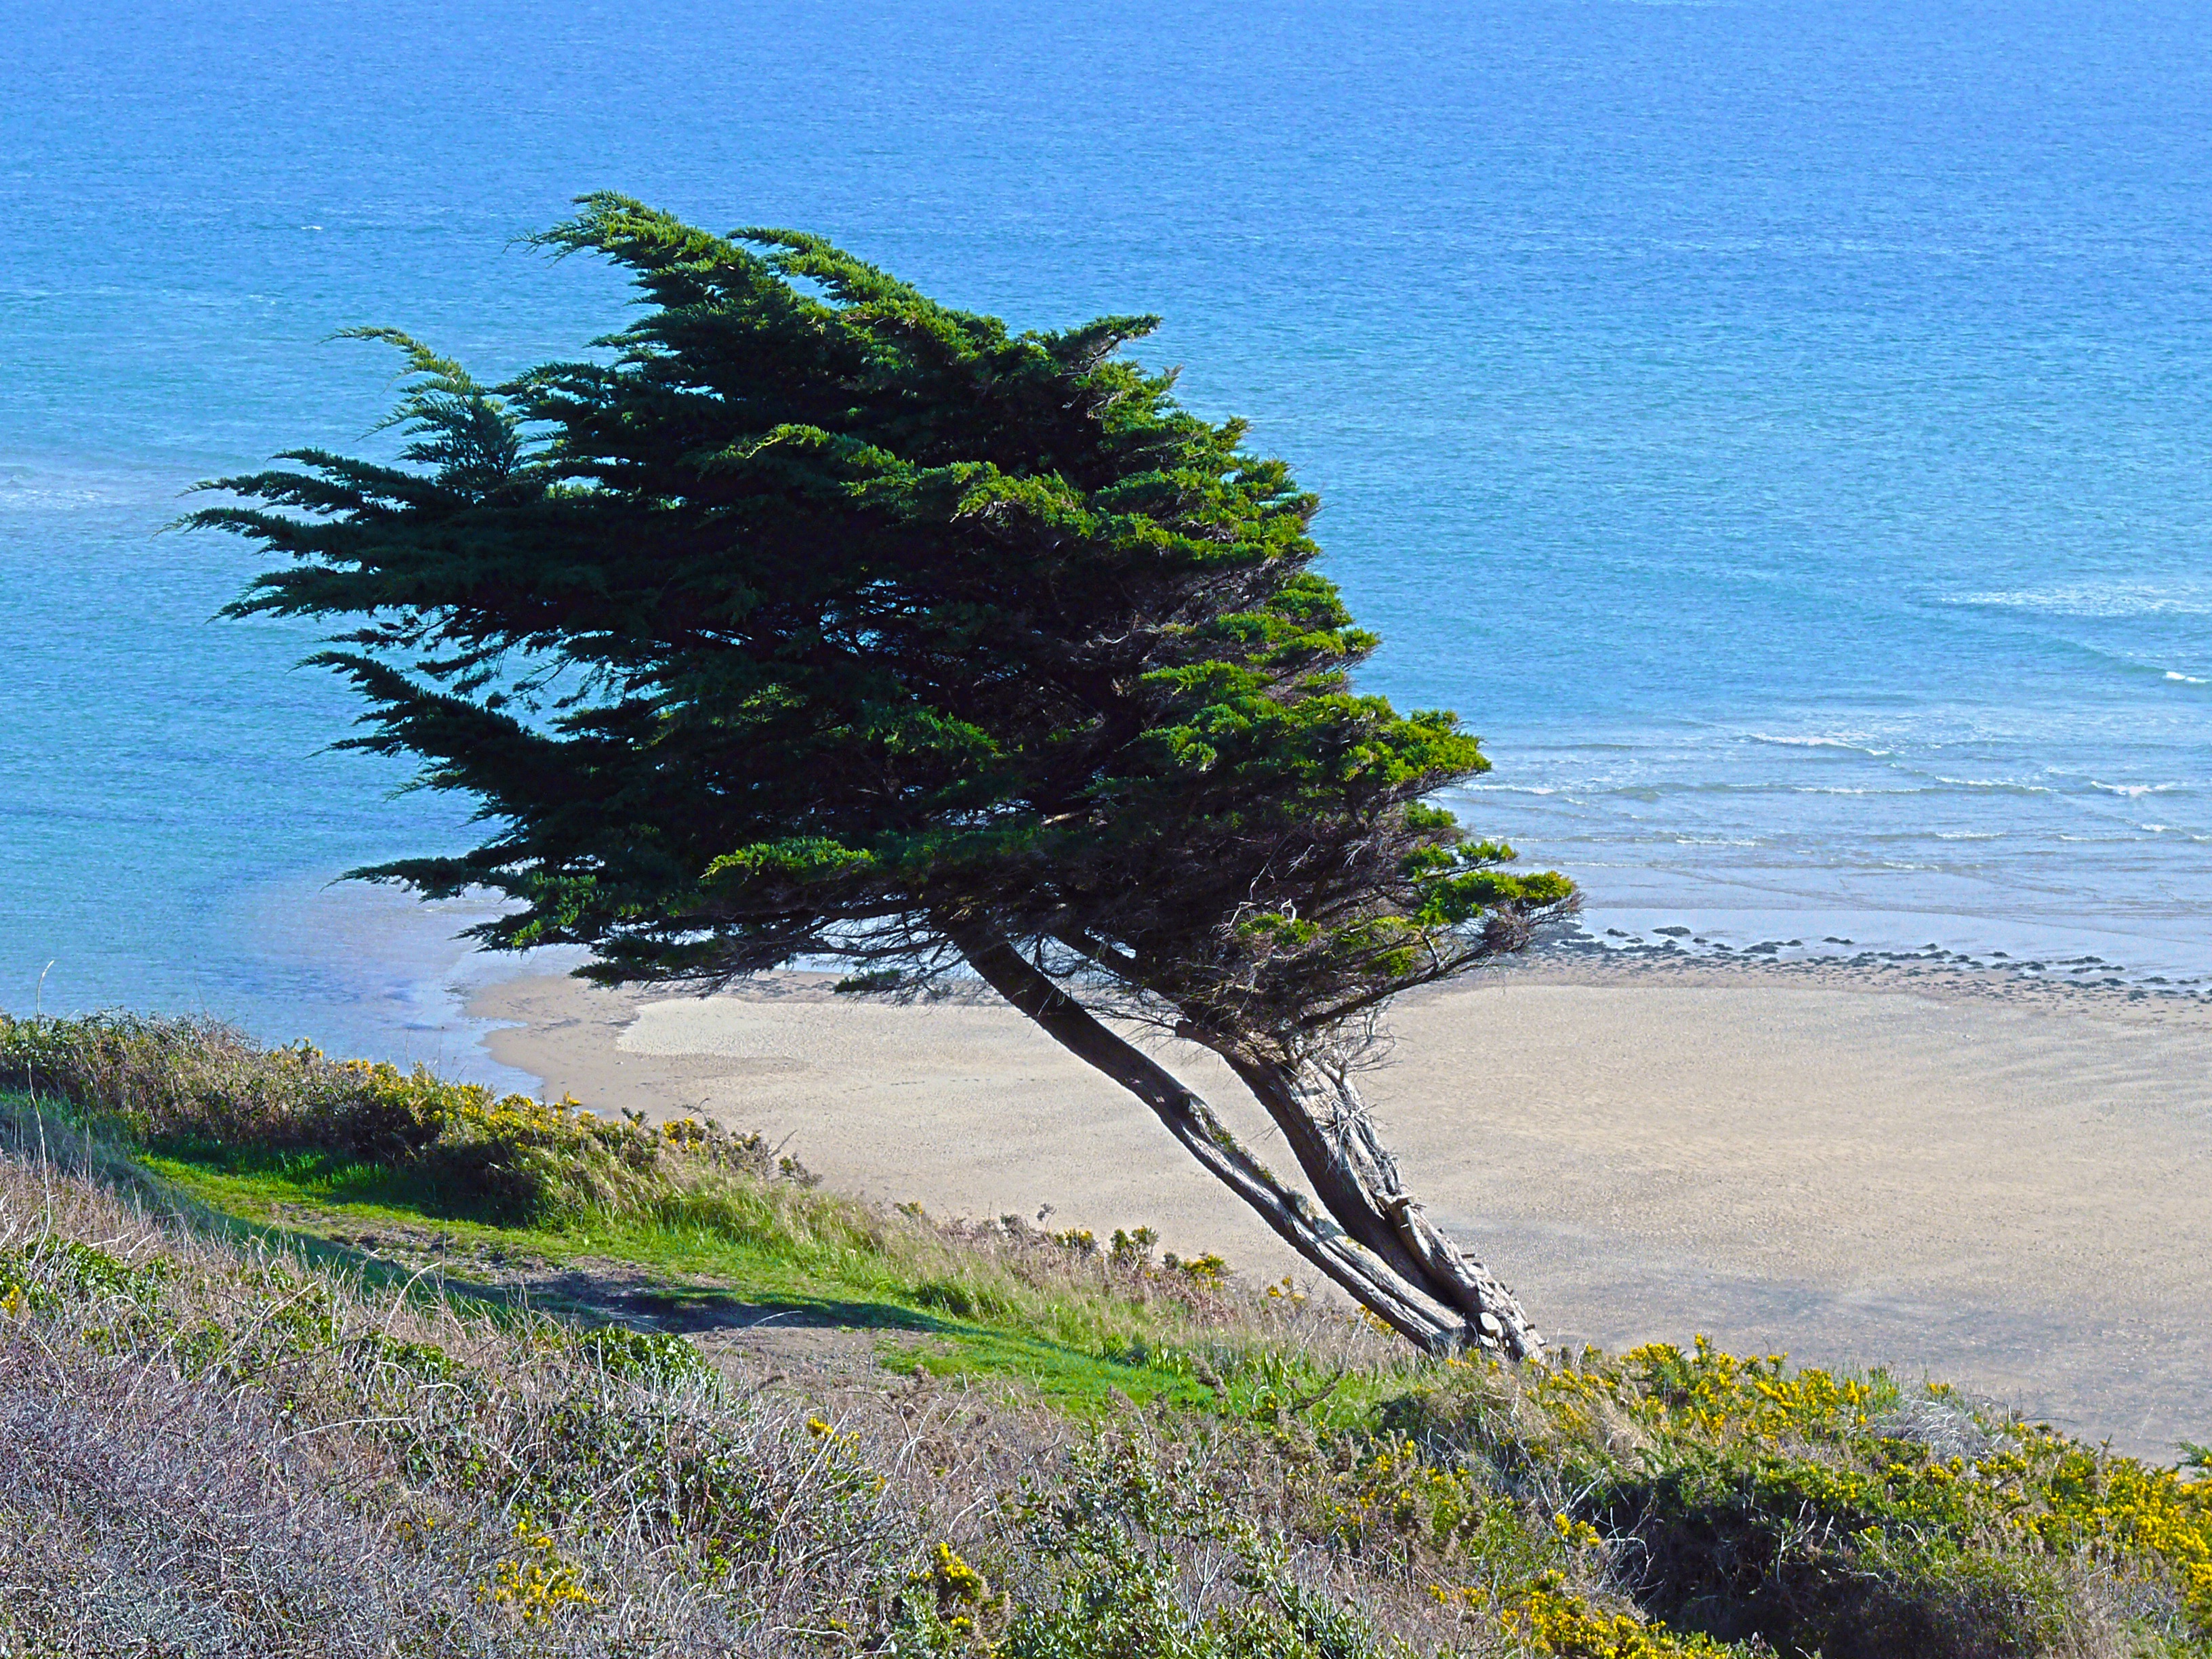
beach, landscape, sea, coast, tree, nature, grass, sand, ocean, plant, sky, sun, dune, shore, wind, summer, travel, france, wild, green, color, seascape, holiday, calm, bay, blue, terrain, mouth, conifer, headland, vegetation, beauty, normandy, side, maritime, estuary, blue water, calvados, pine family, ballad, woody plant, promontory, shrubland, plant community